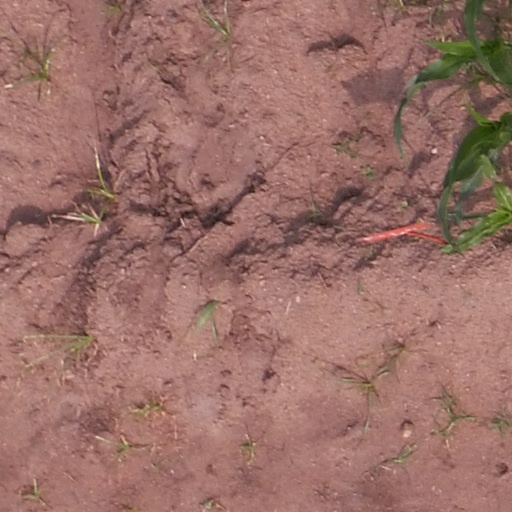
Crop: maize; corn